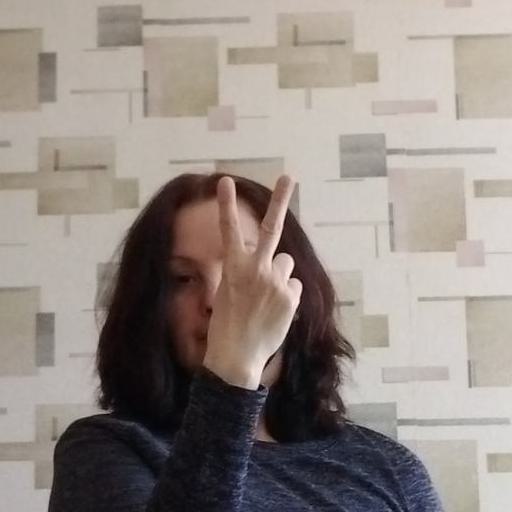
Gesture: peace_inverted